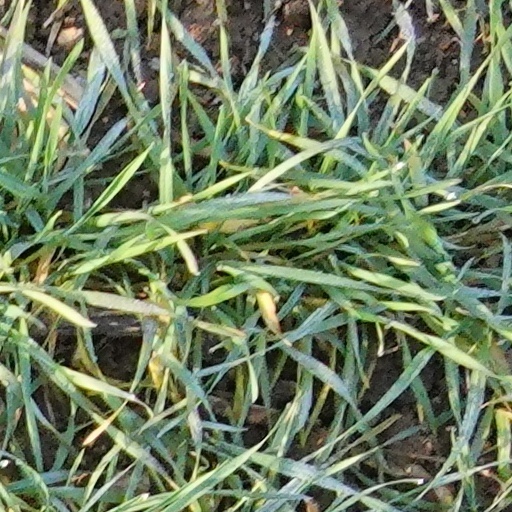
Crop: wheat